Front Street Shipyard

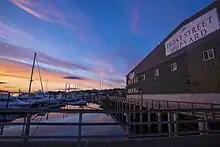
Docks at Front Street Shipyard.

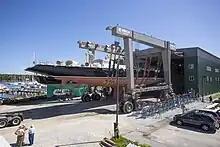
Hauling ASOLARE at Front Street Shipyard in Belfast, Maine.

Front Street Shipyard is situated on a six-acre property with 1,500 feet of waterfront. The yard has 72,555 square feet of space for yacht storage and 10,320 square feet of shop space for boat building and yacht refits. The buildings on site are long enough and tall enough to accommodate yachts up to 155 feet long. There are seven acres of off-site storage space, as well as a production boat building facility in the neighboring town of Bucksport. The yard has a yacht lifting capacity of 485 tons, making it capable of lifting superyachts.